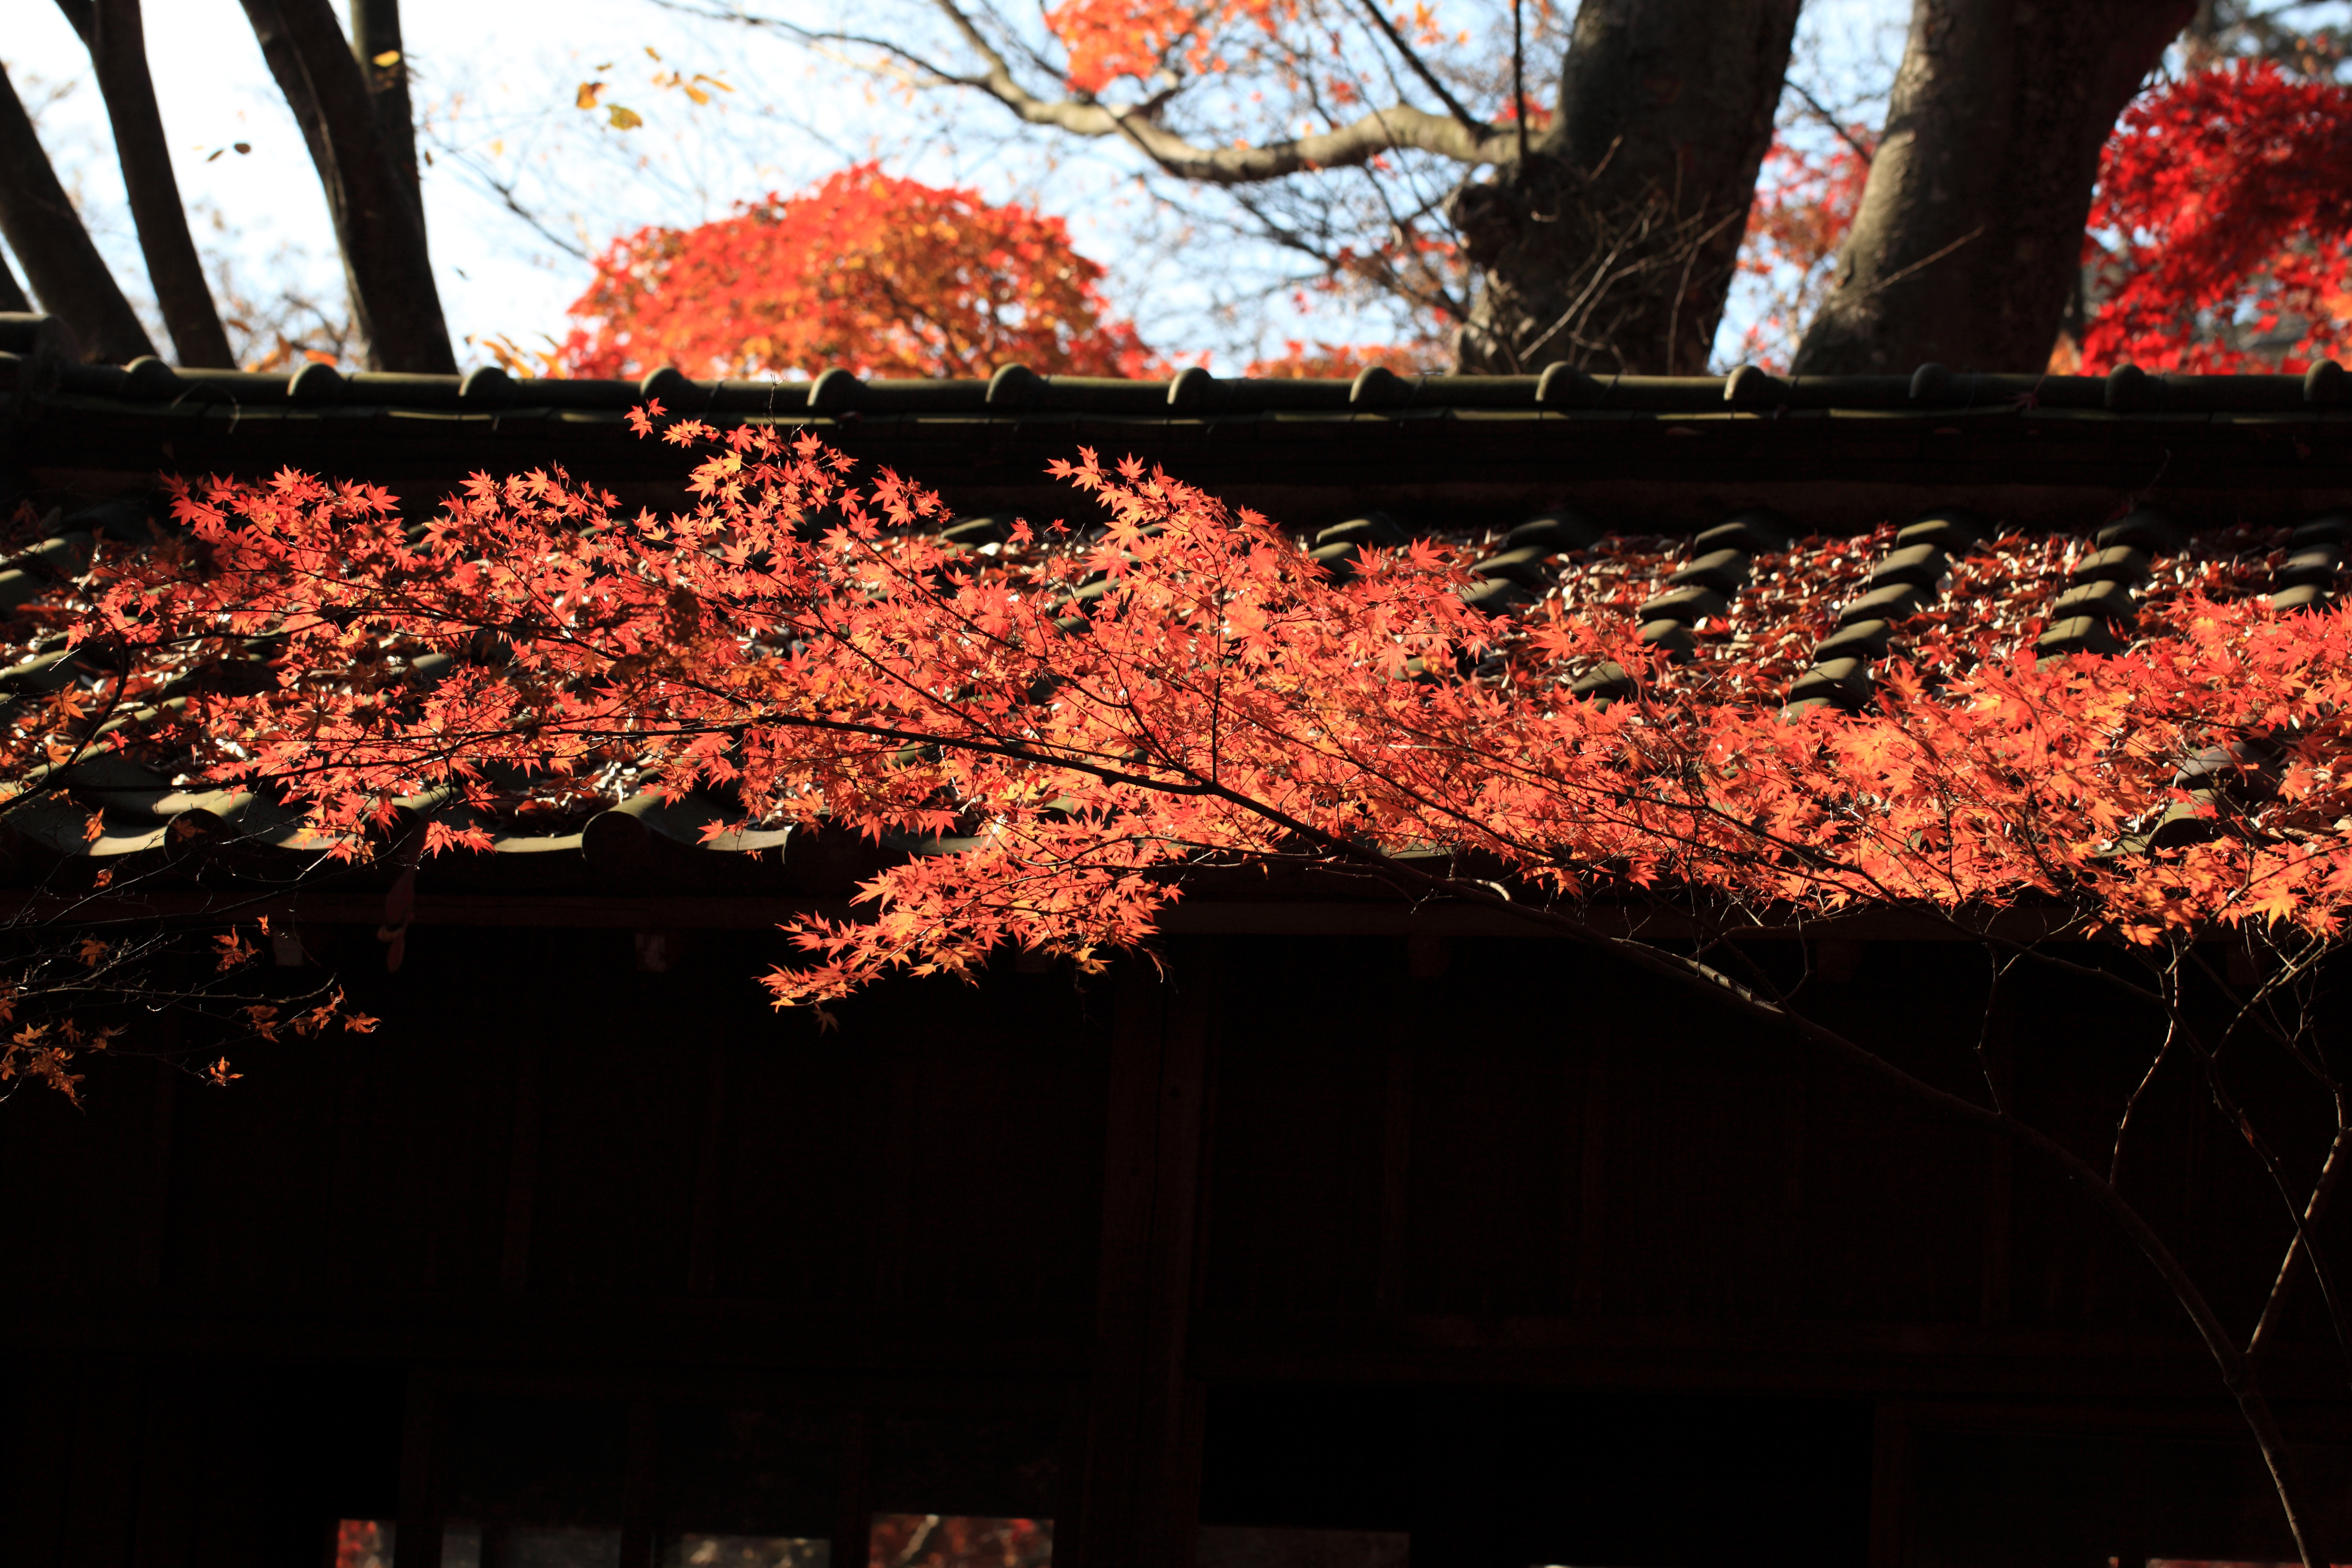
tree, branch, plant, leaf, flower, high, red, color, autumn, season, cherry blossom, temple, 5d, hires, markii, hi, res, resolution, chiba, matsudo, hondoji